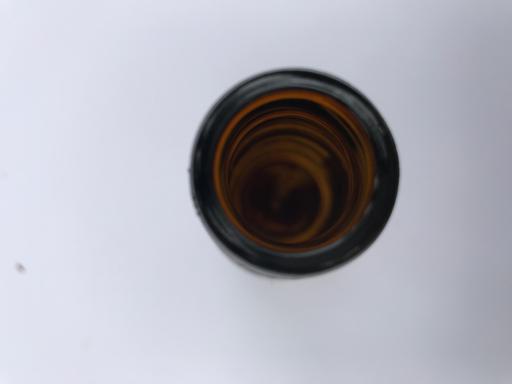
Waste category: glass